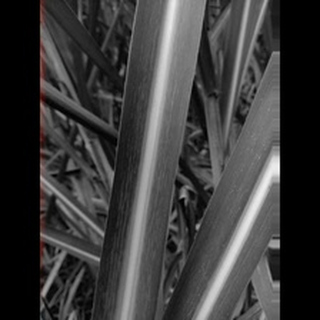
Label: sugarcane_mosaic